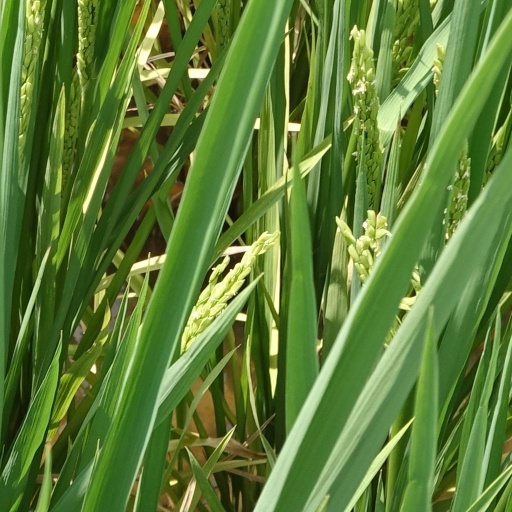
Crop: rice